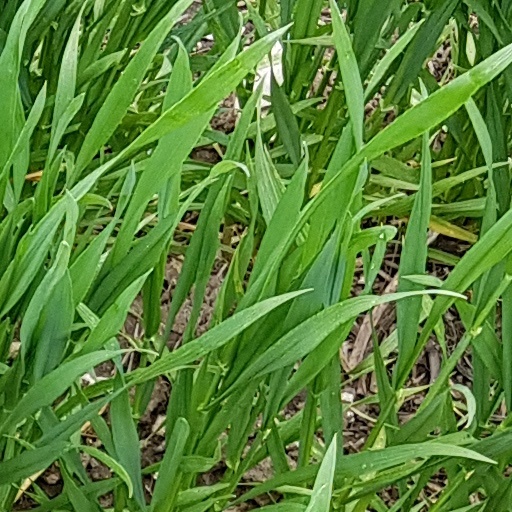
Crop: wheat